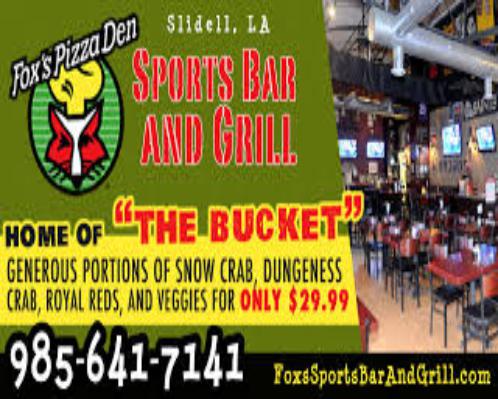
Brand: Fox's Pizza Den
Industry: Food